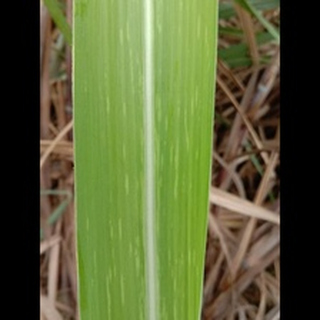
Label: sugarcane_mosaic